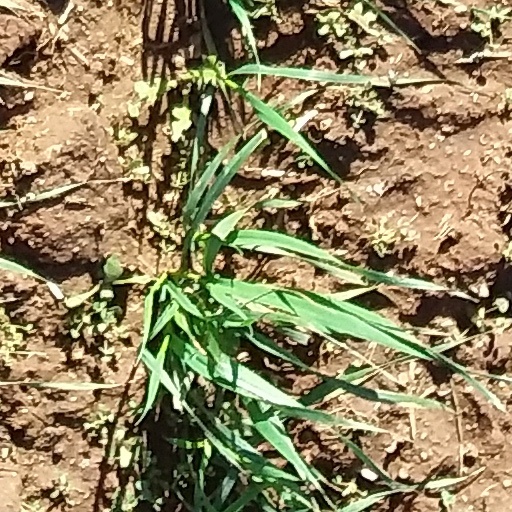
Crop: wheat